Children's programming on the American Broadcasting Company

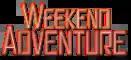
Weekend Adventure logo

In 2010, ABC decided that it would no longer provide E/I-compliant programming as part of its Saturday morning network lineup to its affiliates, with the network's affiliate board agreeing to seek a syndication package that would air exclusively on ABC owned-and-operated and affiliate stations. ABC announced a time-lease agreement with Litton Entertainment (now Hearst Media Production Group) to produce a new Saturday morning block, originally titled "ABC Weekend Adventure", which was subsequently renamed "Litton's Weekend Adventure", prior to its debut in 2011 (ending the entirety of conventional children's programming – animated or otherwise – airing on ABC).